USS Relief (1896)

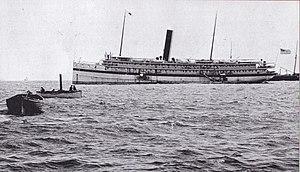
"Relief" off Cuba in 1898, serving as a United States Army hospital ship during the Spanish–American War. Small boats such as those pictured carried wounded and sick men from shore to "Relief".

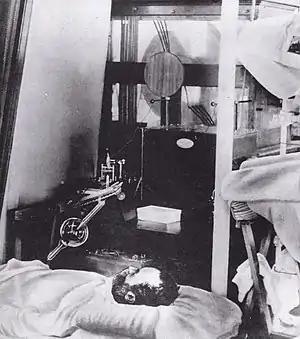
A patient is X-rayed aboard "Relief" off Siboney, Cuba, in 1898 while "Relief" was in U.S. Army service during the Spanish–American War.

"John Englis" was completed in December 1896 and was placed on the New York–Maine route, in which she is said to have been well patronized. In 1898 however, the Spanish–American War broke out, and "John Englis" was purchased by the United States Army for use as a hospital ship. Renamed "Relief" the ship was found to have insufficient coal capacity for safe trans Pacific navigation and was confined to Philippine waters based in Manila where as of 1 January 1900 she was reported to be a "floating hospital" with 107 sick and wounded after a trip to outlying areas.